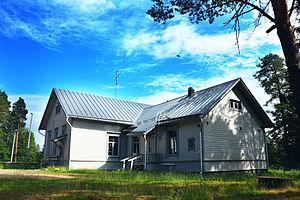
Siikalatva est une municipalité de la région d'Ostrobotnie du Nord en Finlande.